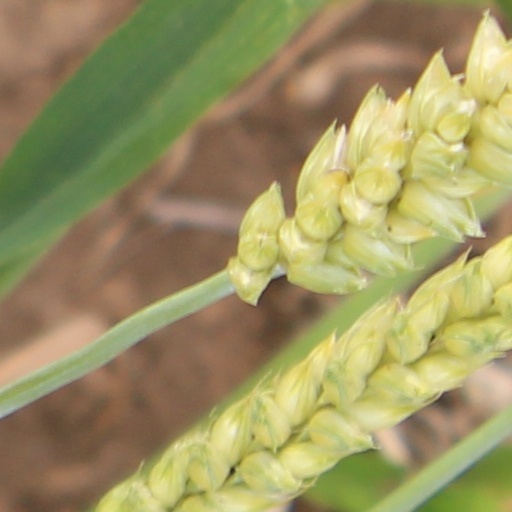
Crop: wheat